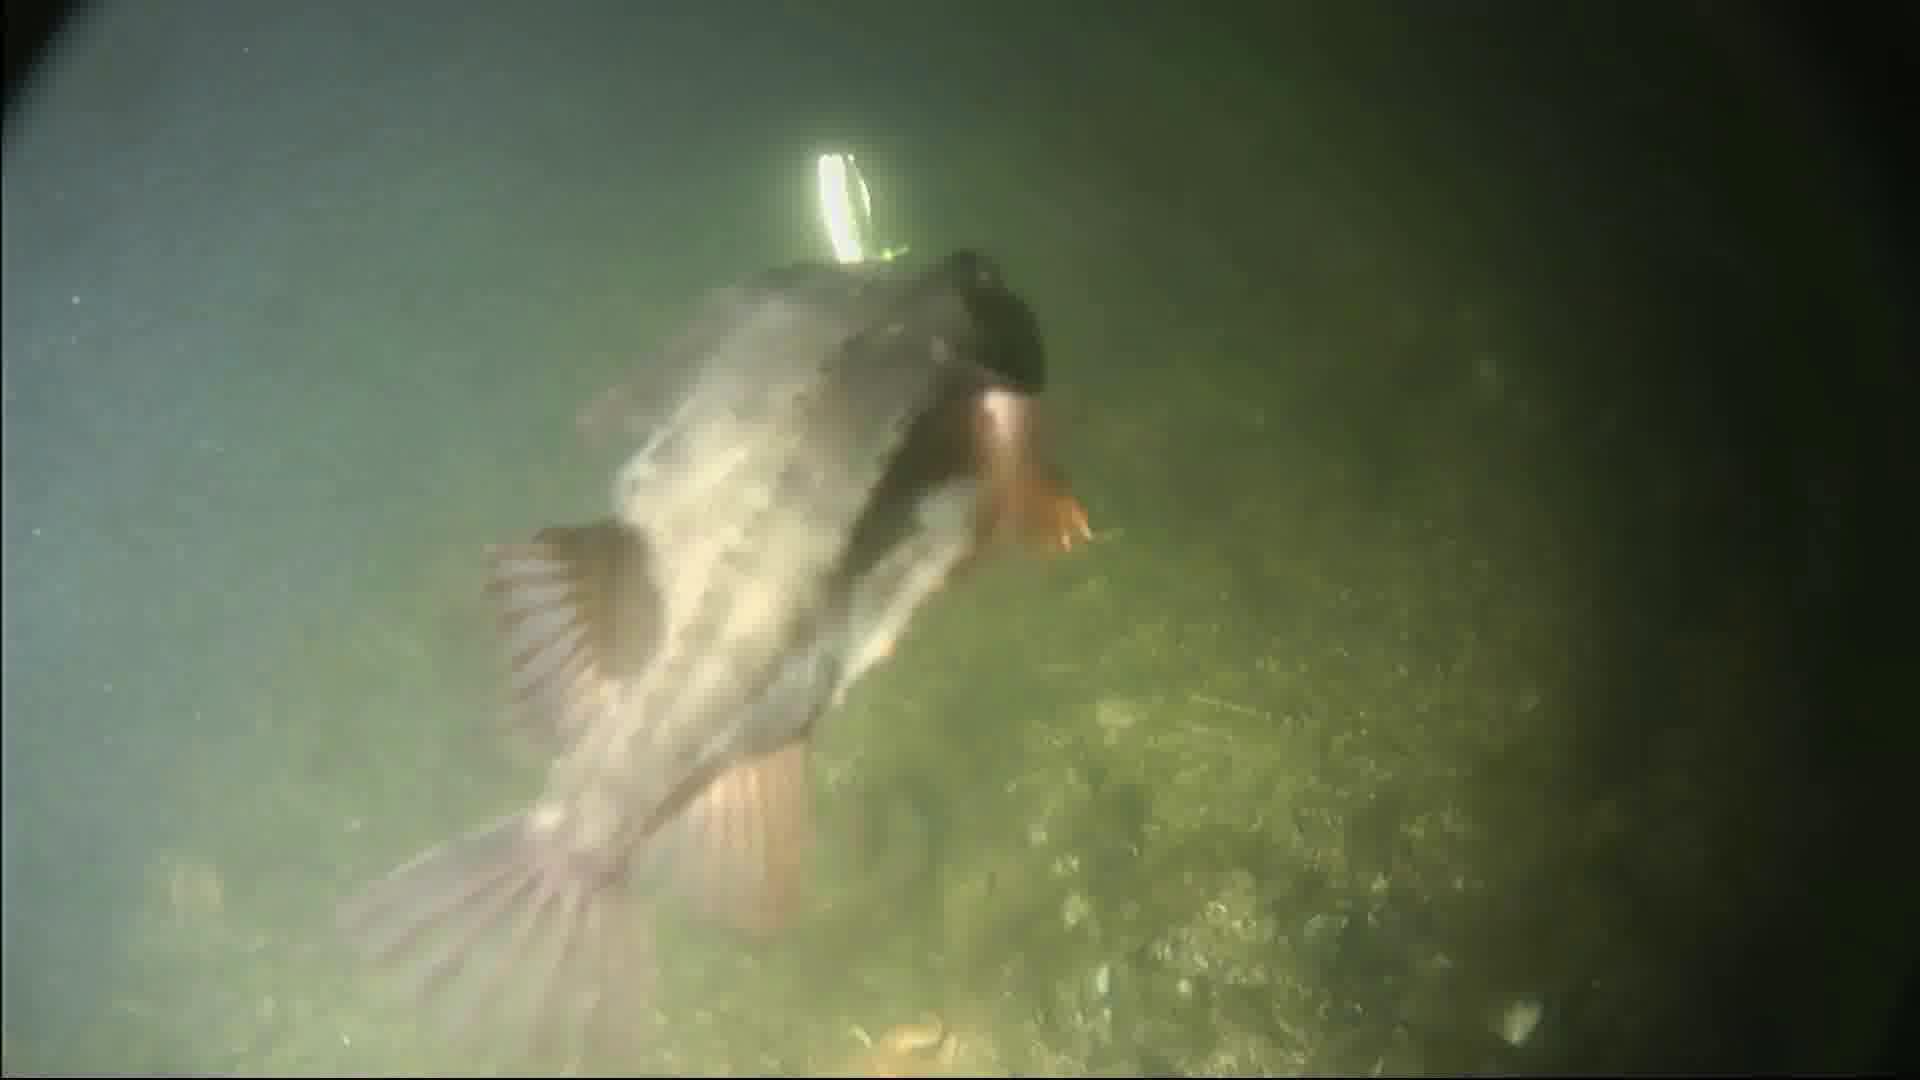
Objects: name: fish
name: starfish
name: crab